Kyneton

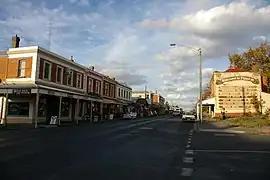
Looking along Piper Street, Kyneton

Kyneton is a town in the Macedon Ranges region of central Victoria, Australia. The Calder Freeway bypasses Kyneton to the north and east.